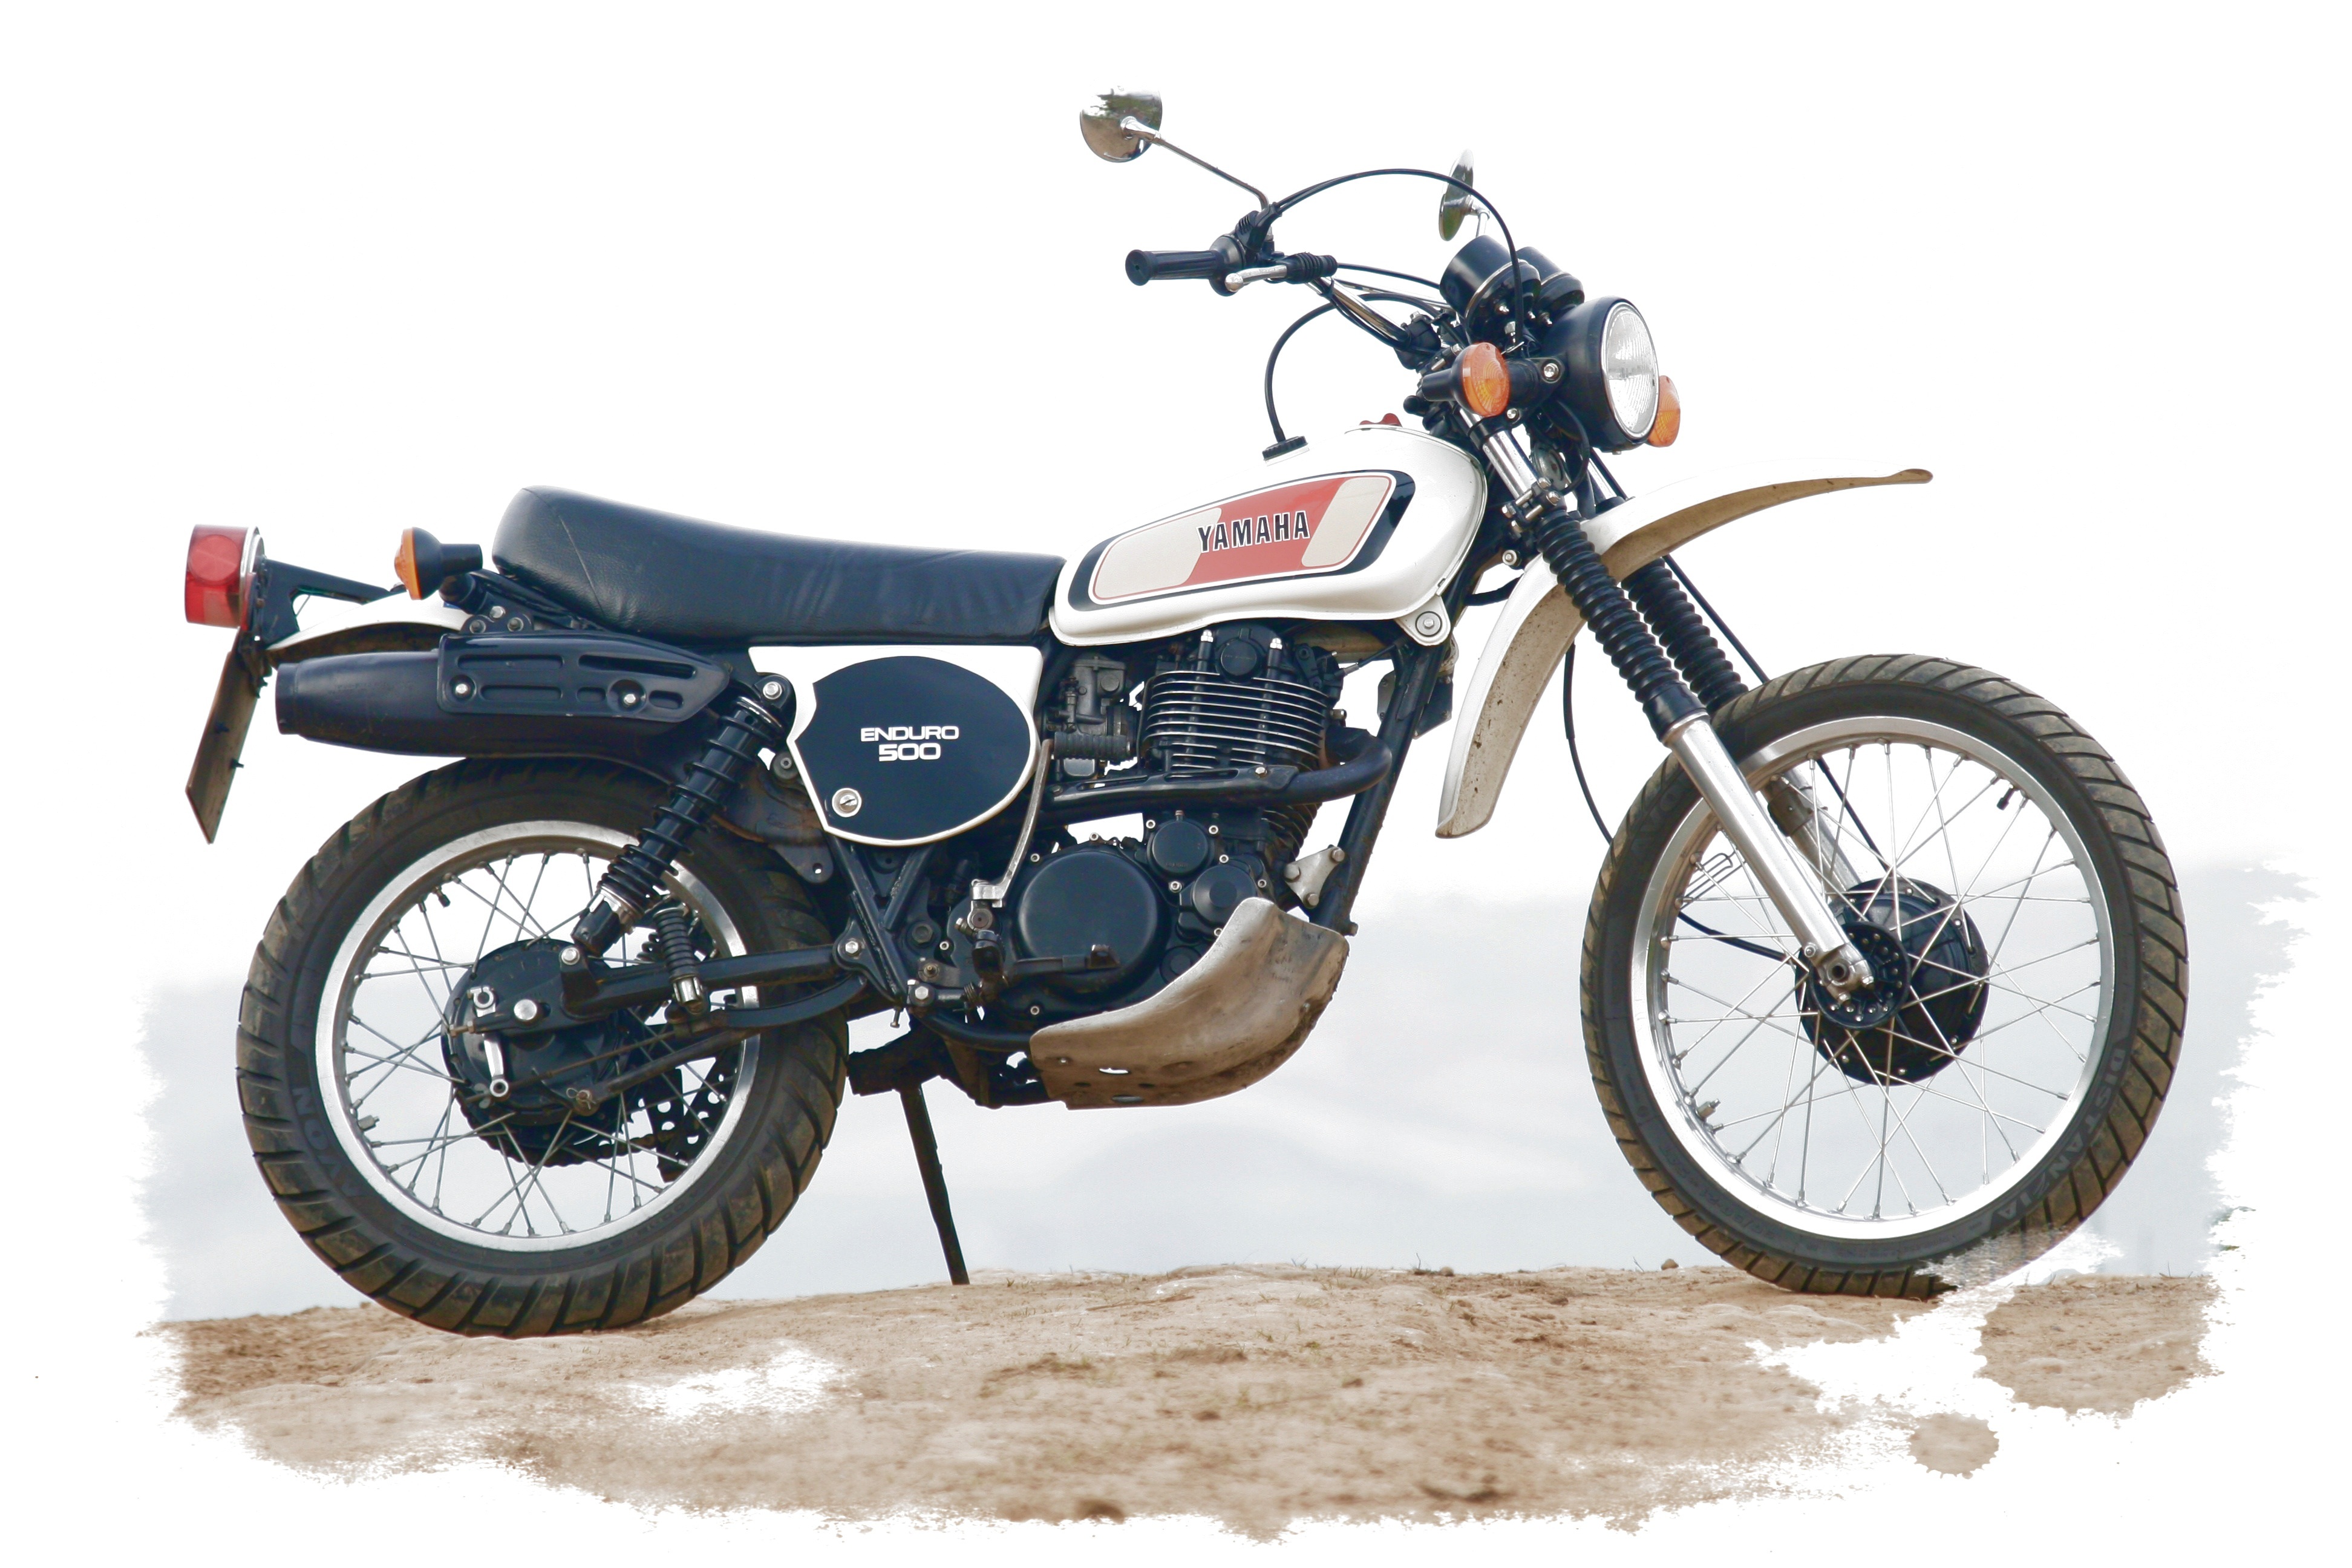
car, wheel, vehicle, motorcycle, yamaha, trail bike, racing, motorcycling, xt500, land vehicle, automobile make, automotive exterior